Nimishangal

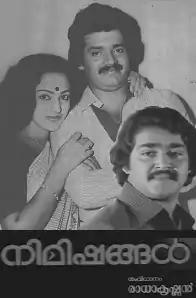

Nimishangal is a 1986 Indian Malayalam-language film, directed by Radhakrishnan (RK). The film stars Mohanlal, Jagathy Sreekumar, Captain Raju and Shankar. The film has musical score by MB Sreenivasan.The story is based on “No orchids for miss blandish” by James Hadley chase